Jules Alexandre Daveau

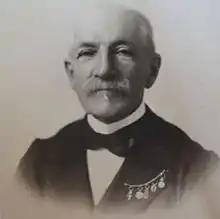
Jules Alexandre Daveau (1852-1929)

Jules Alexandre Daveau (29 February 1852, Argenteuil – 24 August 1929) was a French botanist known for his investigations of Portuguese flora.